Chris Wondolowski

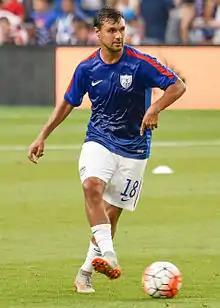
Wondolowski with the United States at the 2015 CONCACAF Gold Cup

Christopher Elliott Wondolowski (born January 28, 1983) is an American former professional soccer player who played as a forward. He was MLS's top scorer in the 2010 and 2012 seasons, also being named the 2012 Most Valuable Player, and was one of the top strikers during his time playing in Major League Soccer (MLS). With 171 goals in Major League Soccer, he is the highest scorer in the competition's history, as well as the only player in league history to score 150 or more regular-season goals.